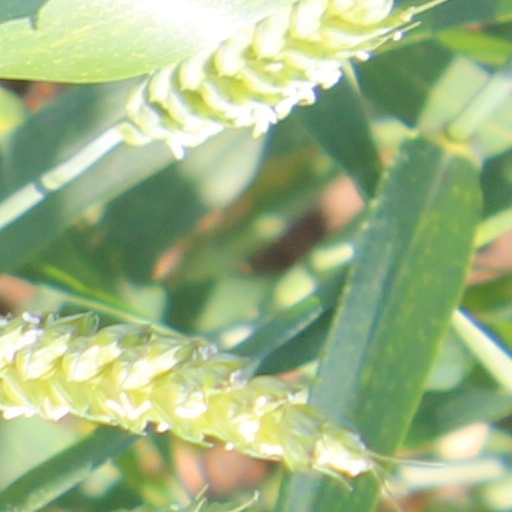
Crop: wheat